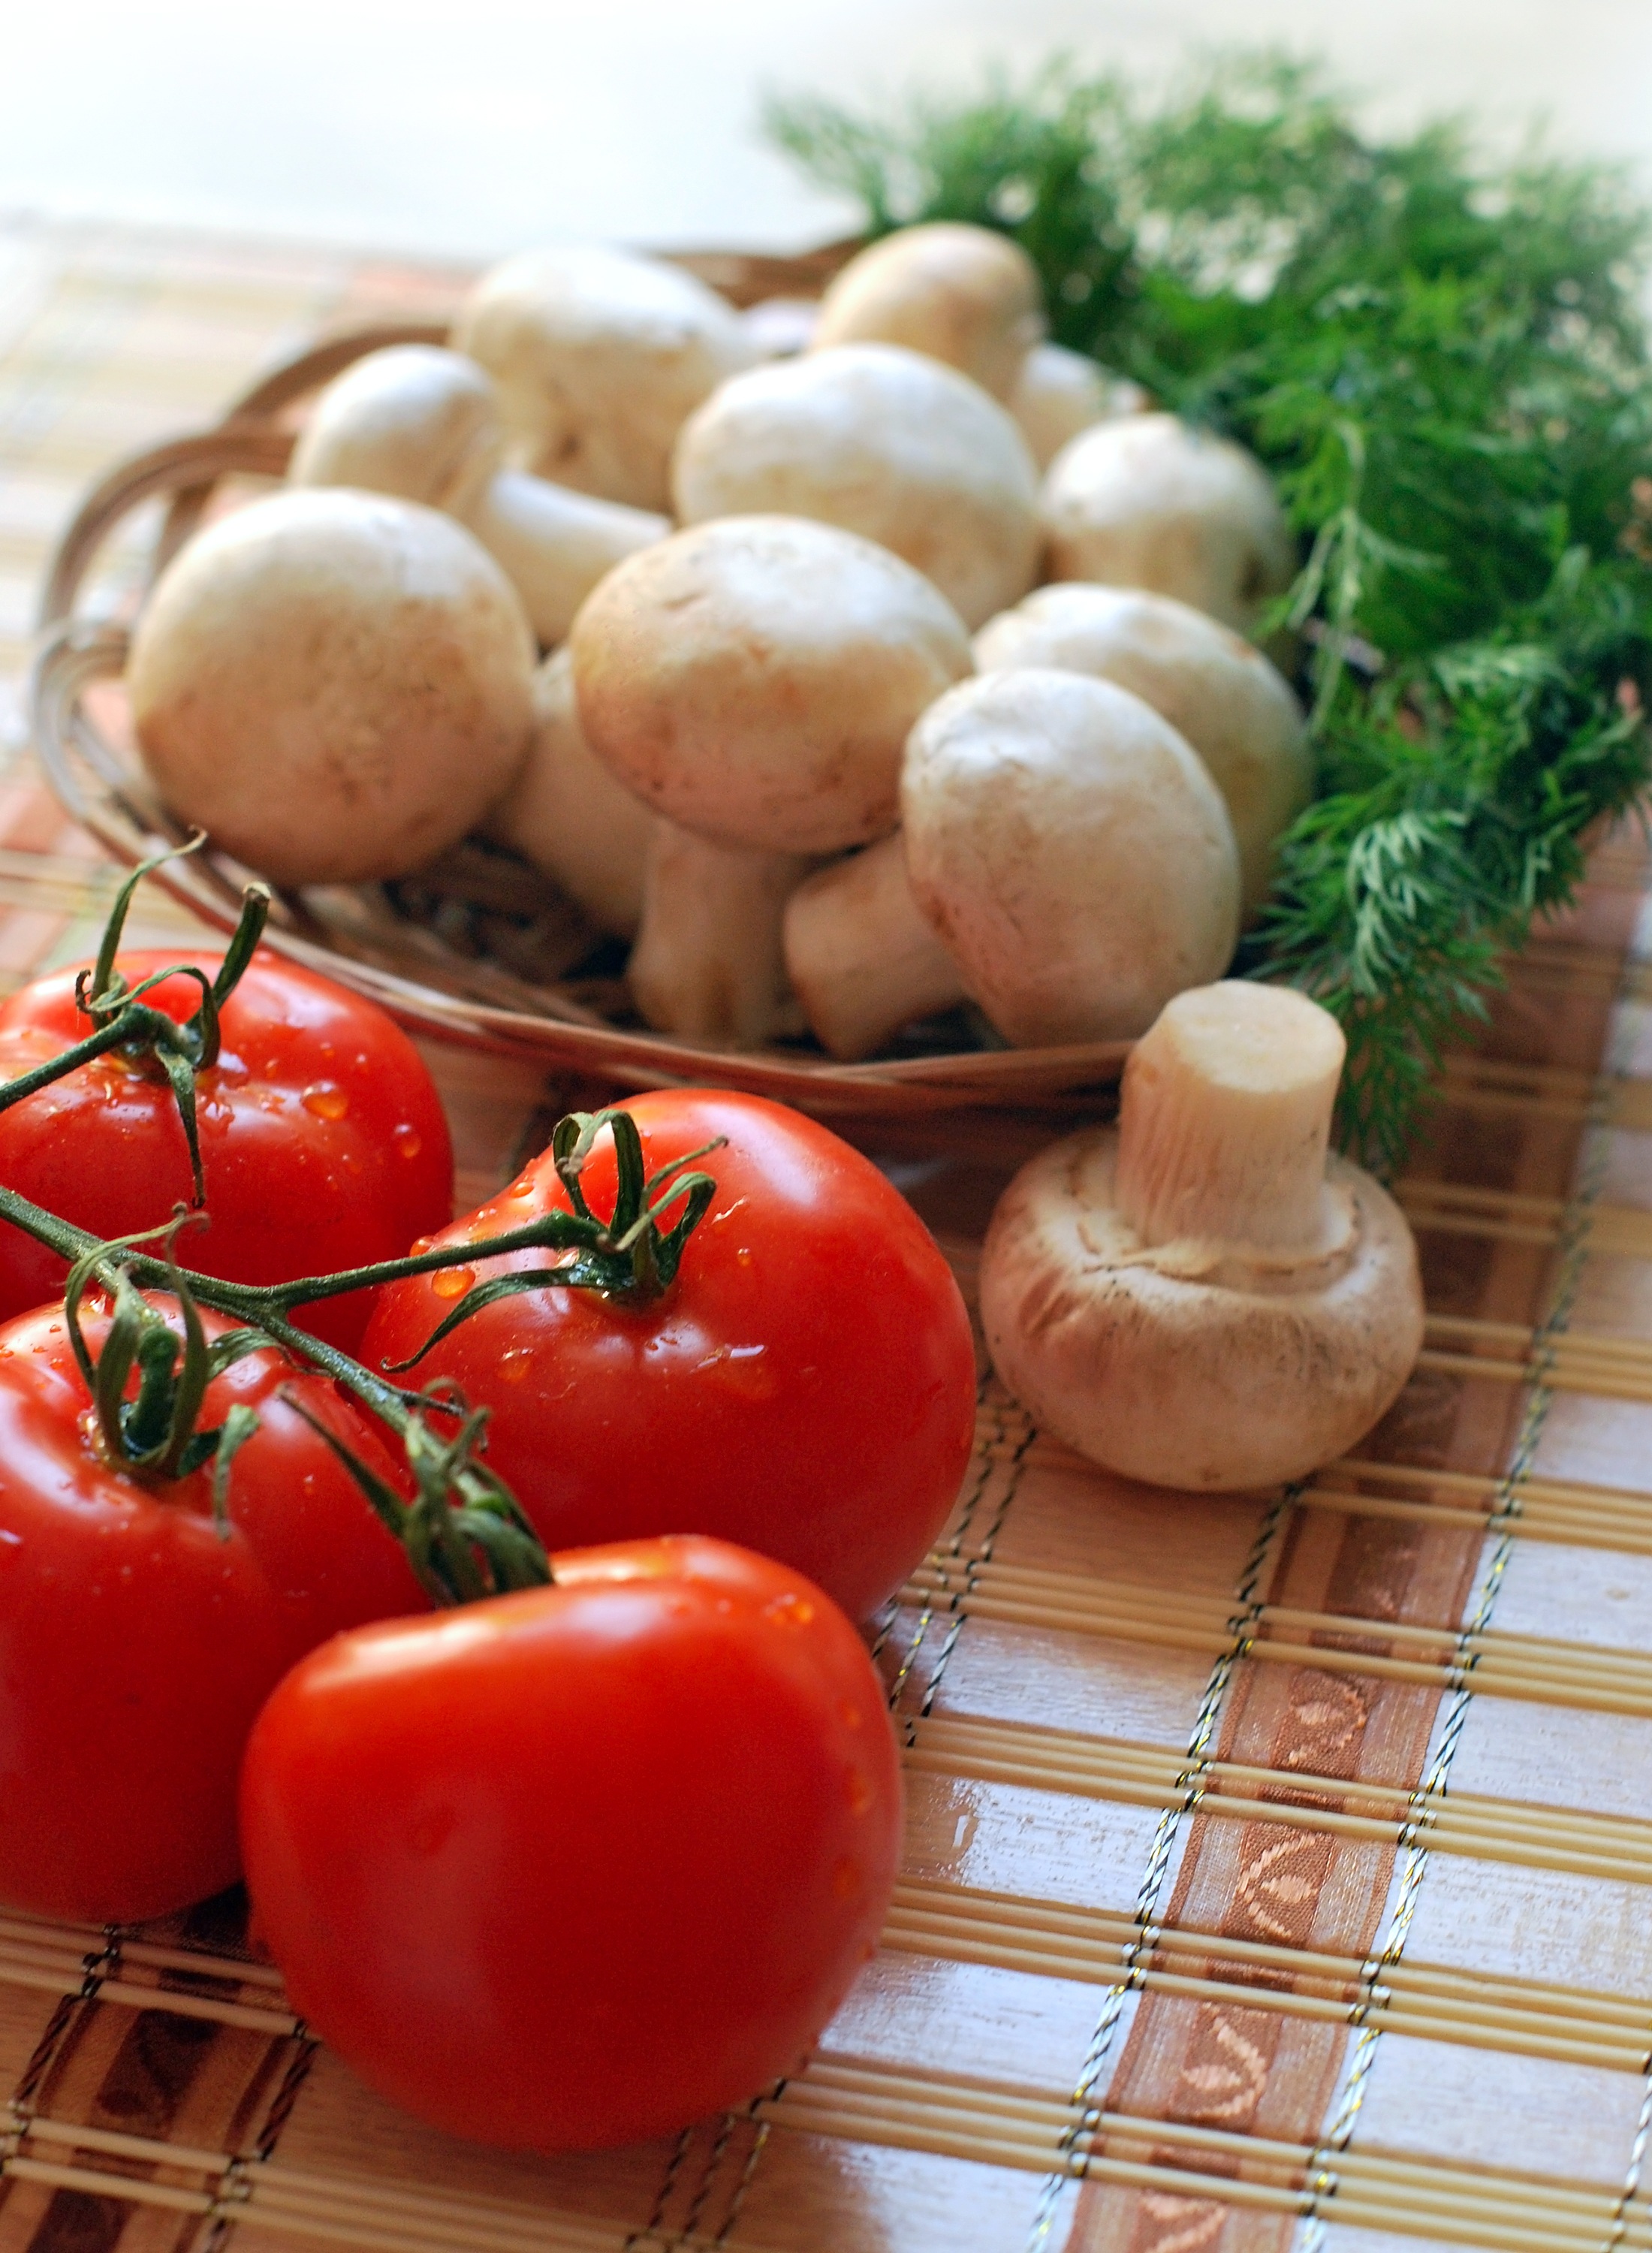
plant, fruit, rustic, summer, ripe, dish, food, salad, green, red, produce, vegetable, fresh, kitchen, breakfast, healthy, eat, lunch, cuisine, delicious, pizza, process, tomato, nutrition, vegetables, mushrooms, dinner, tasty, tomatoes, vegan, vegetarian, cherry, ingredients, parsley, taste, greens, flowering plant, for gourmets, a bunch of, cooking food, land plant, potato and tomato genus